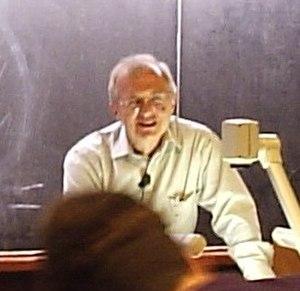
Henryk Iwaniec est un mathématicien polonais et américain, professeur à l'université Rutgers depuis 1987.
En Théorie des nombres, le théorème de Friedlander–Iwaniec affirme qu'il existe une infinité de nombre premiers de la forme.